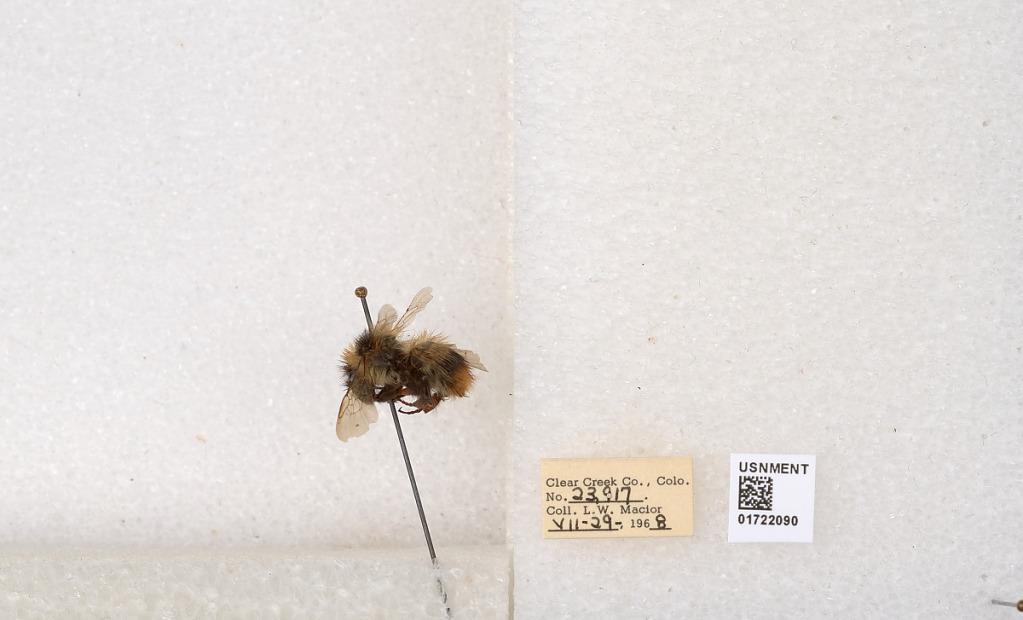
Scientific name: Bombus kirbyellus
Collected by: L. Macior
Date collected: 1968-7-29
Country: United States
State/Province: Colorado
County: Clear Creek
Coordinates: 39.6891, -105.644